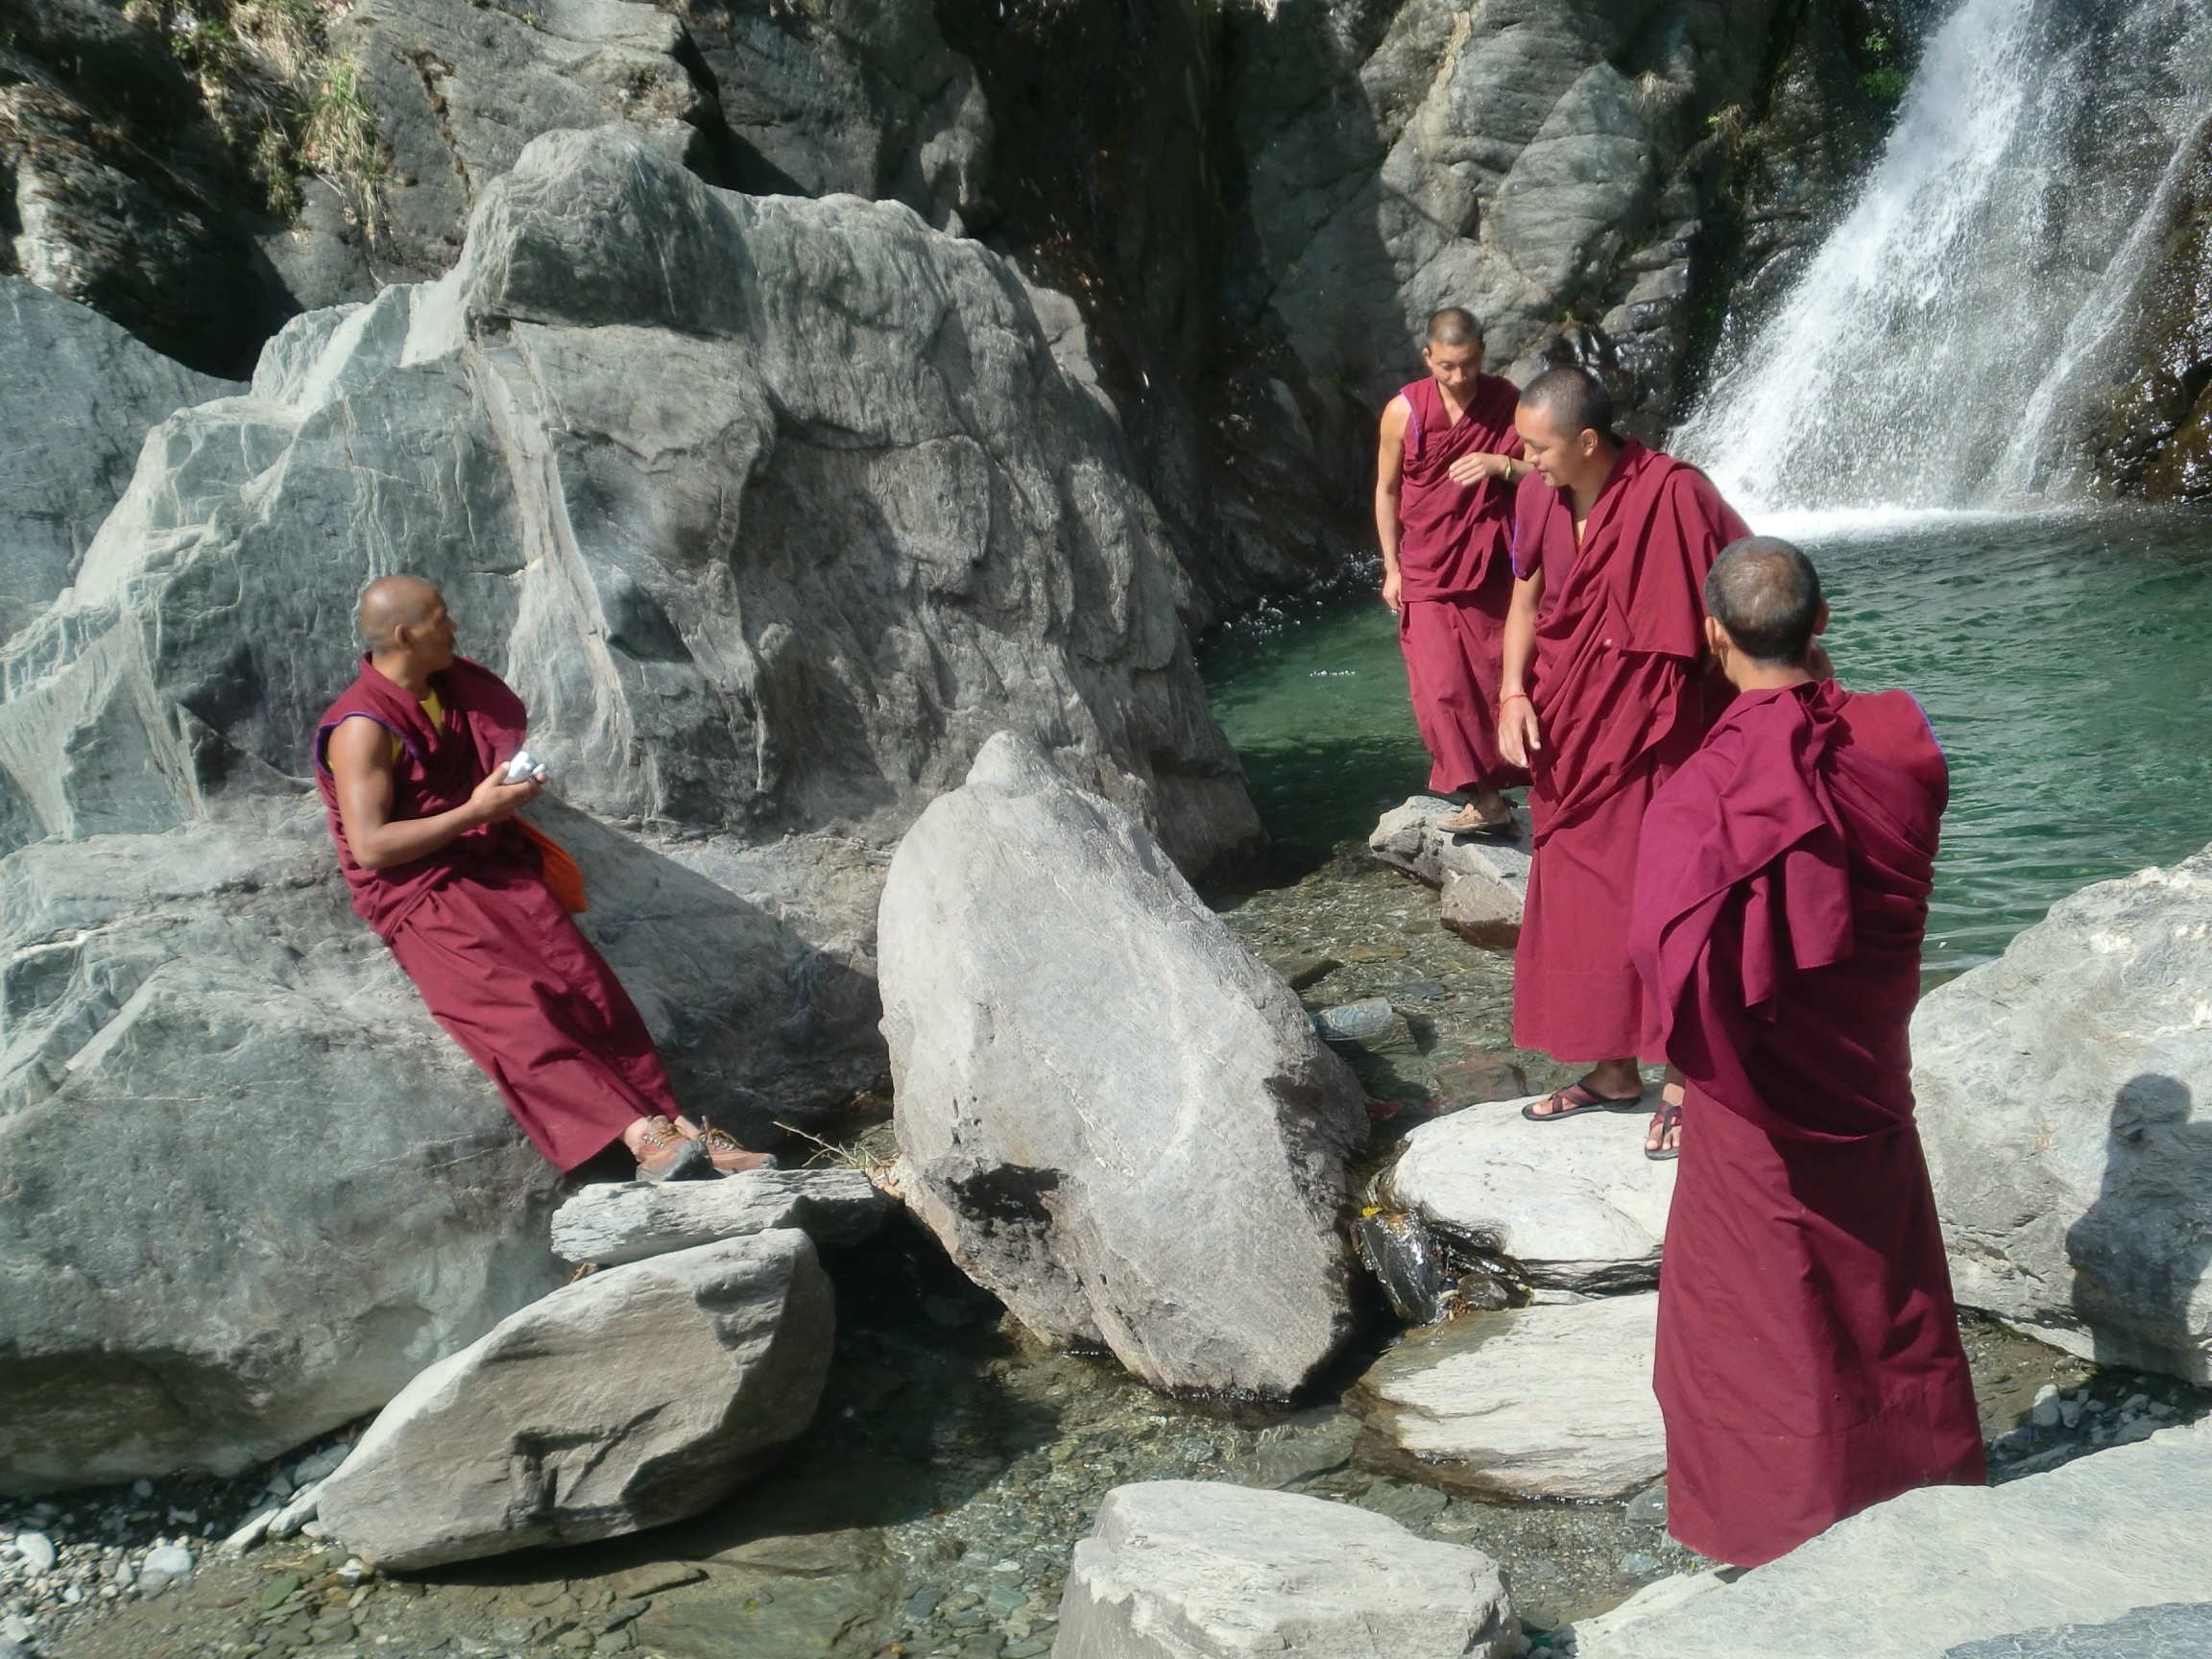
rock, waterfall, adventure, recreation, climbing, rock climbing, extreme sport, mountaineering, geology, sports, boulder, india, tibetan, monks, geological phenomenon, sport climbing